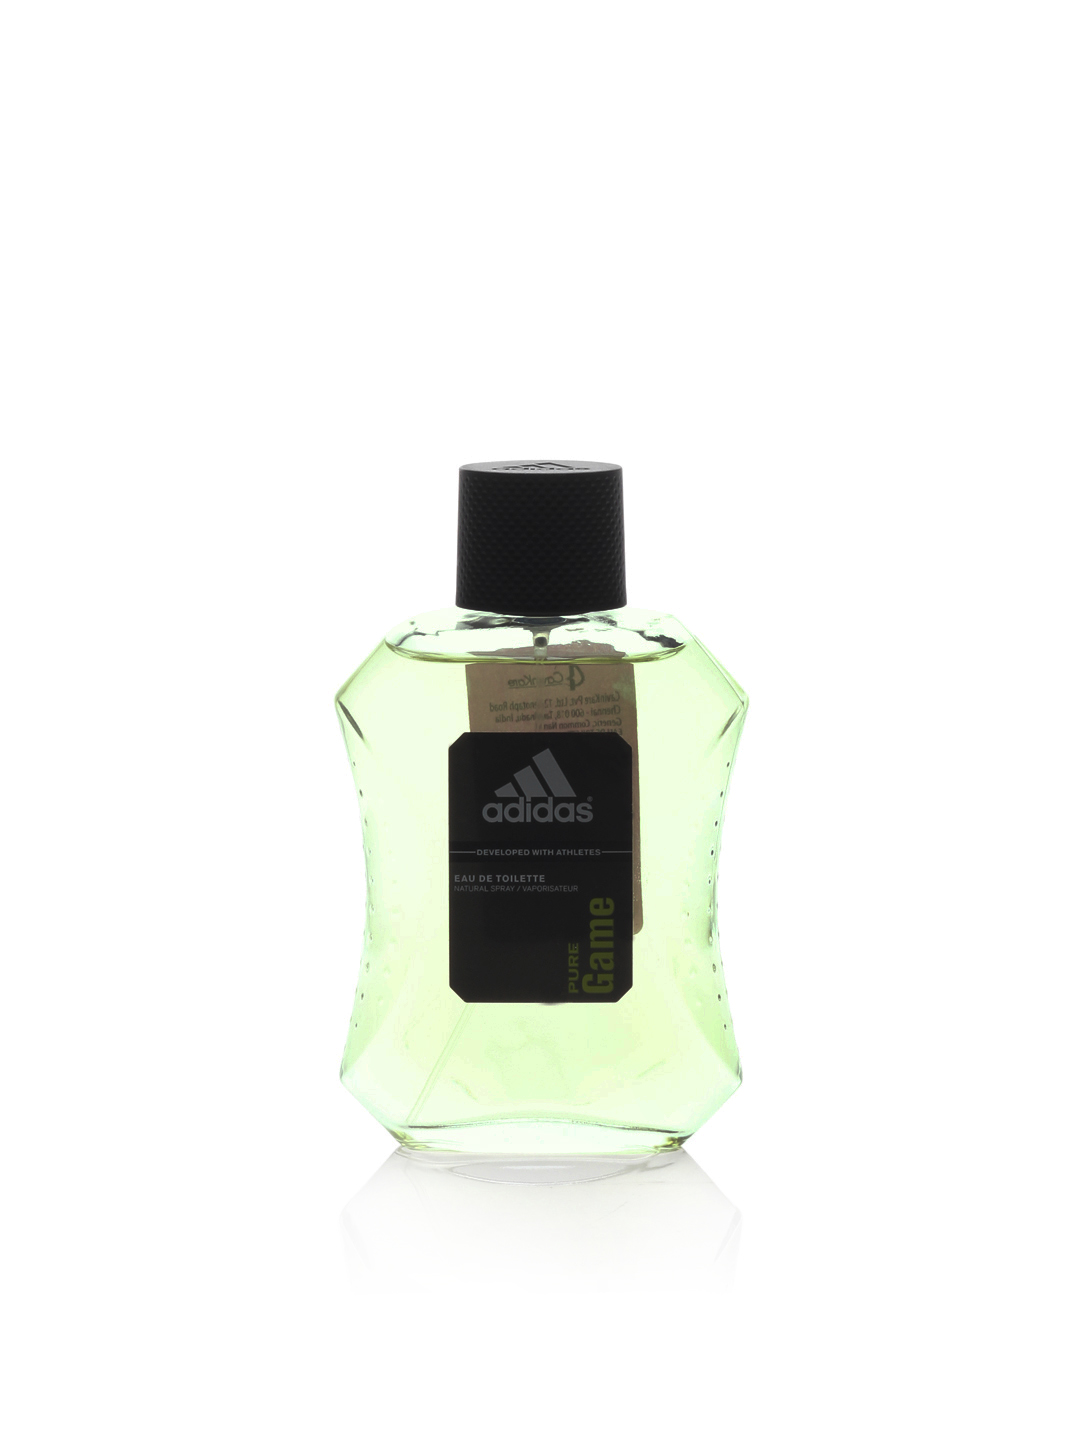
ADIDAS Men Black Pure Game Perfume
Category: Personal Care / Fragrance / Perfume and Body Mist
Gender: Men
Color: Black
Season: Spring 2017
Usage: Casual